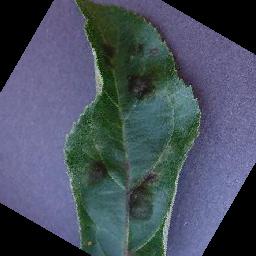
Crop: apple
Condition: scab